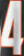
Number: 4